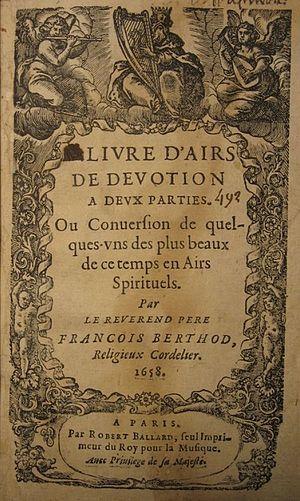
François Berthod est un religieux cordelier actif dans les 1650 et 1660, auteur de poésies spirituelles et d’œuvres d’édification. Il ne doit pas être confondu avec le poète François Bertaut.
Robert III Ballard est un imprimeur-libraire parisien, spécialisé dans la musique, né vers 1610, actif de 1639 à 1672 et mort le 2 novembre 1672.